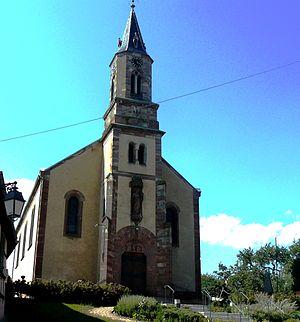
Église paroissiale Saint-André d'Eichoffen
Eichhoffen est une commune française située dans le département du Bas-Rhin, en région Grand Est.